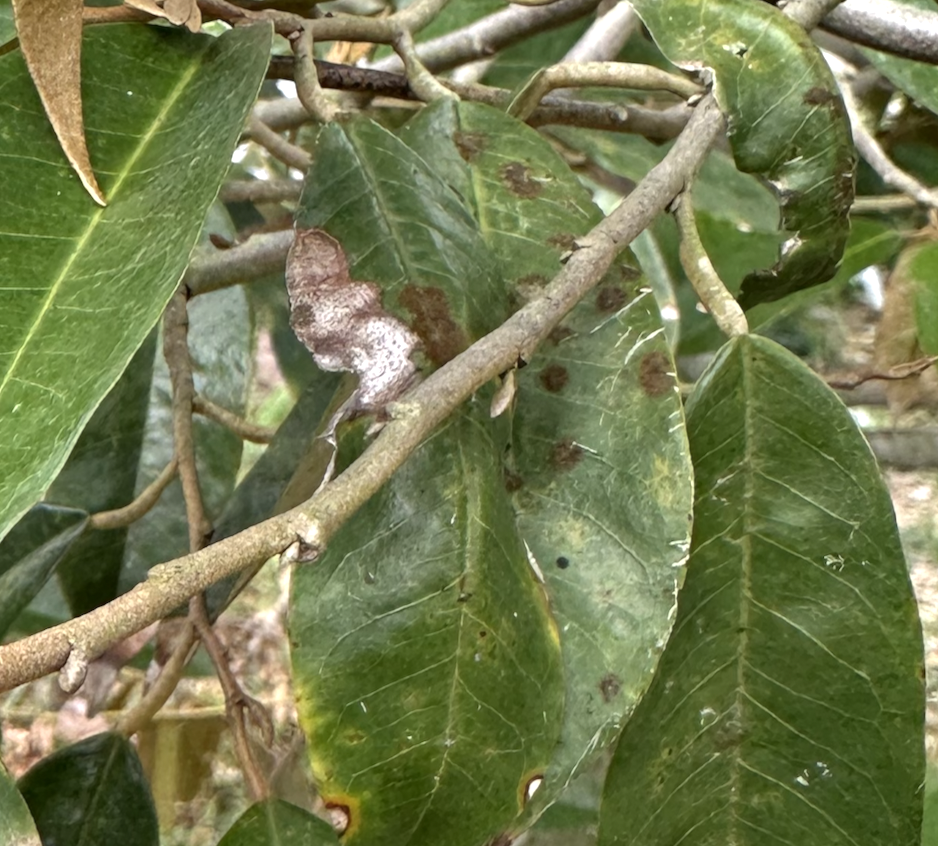
Label: stem_blight